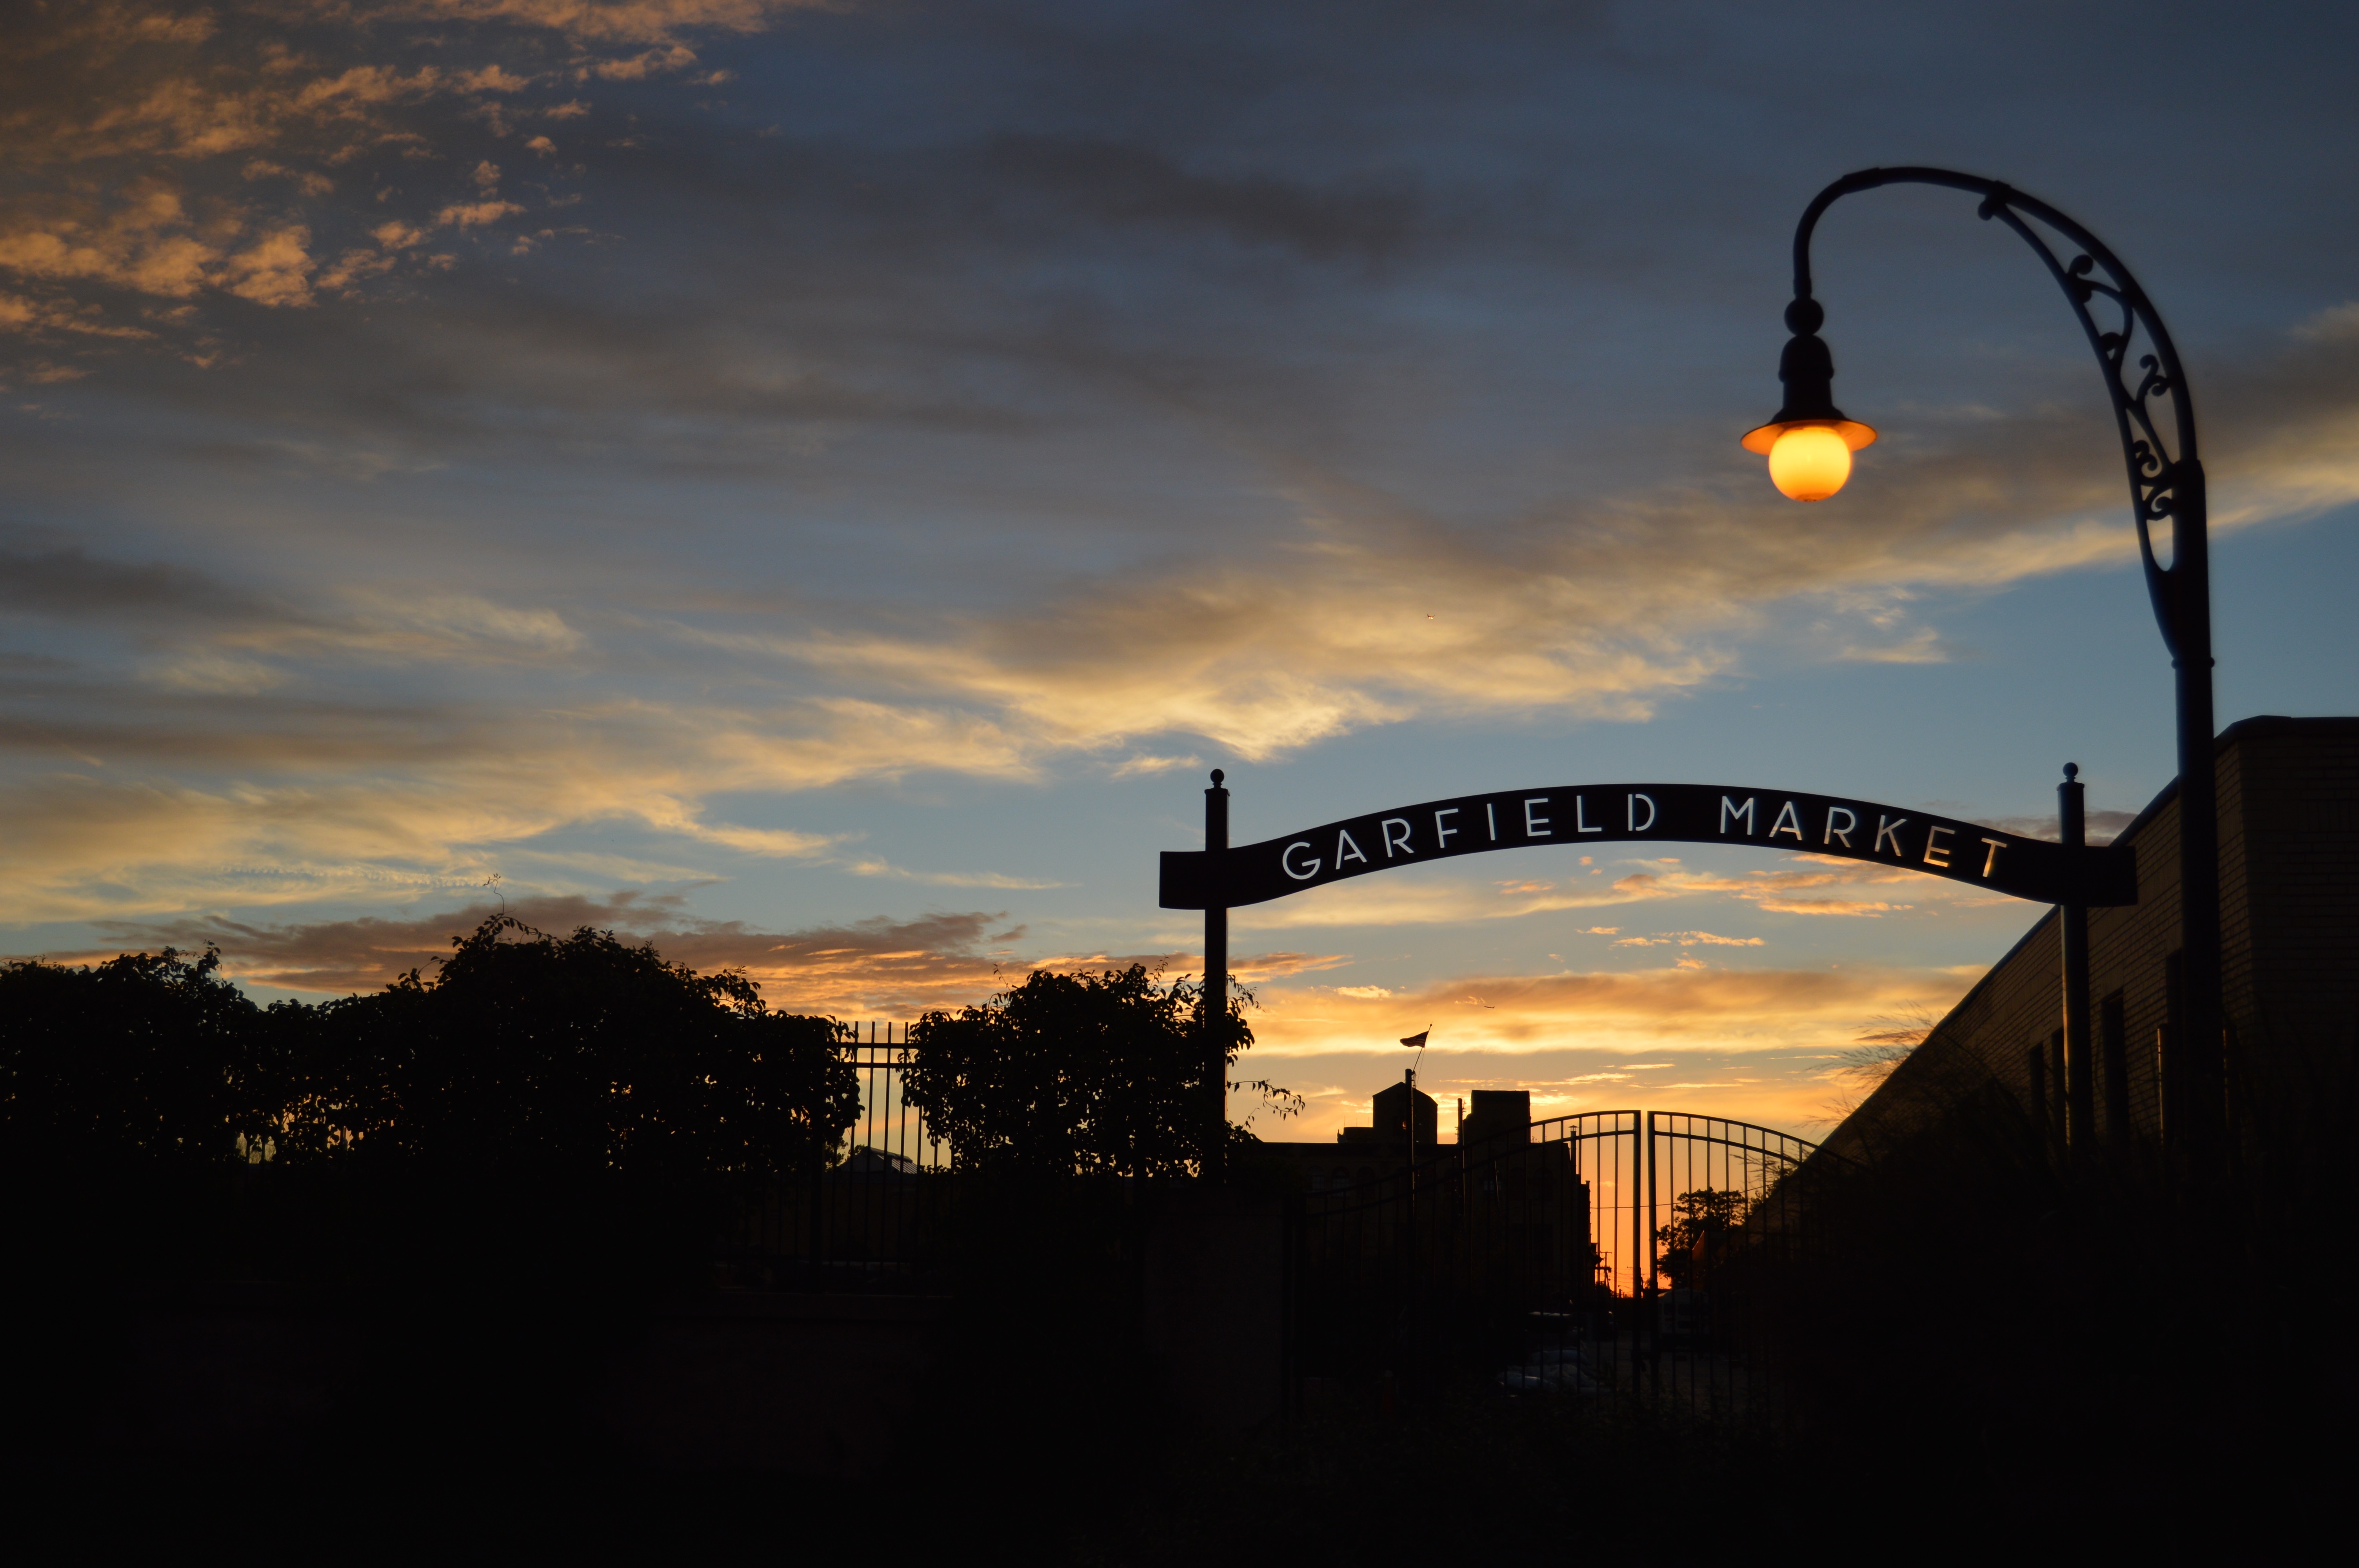
horizon, silhouette, light, cloud, sky, sun, sunrise, sunset, skyline, night, sunlight, morning, dawn, cityscape, dusk, evening, reflection, street light, lighting